K-14 (Kansas highway)

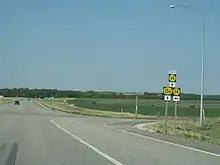
K-156 at junction with K-14 and K-14 Truck

K-14 continues north into the county and transitions from flat farmlands to open rolling hills before curving due north. After the highway crosses the Chikaskia River then Red Creek soon after. The highway then passes the community of Rago where it intersects K-42. K-14 advances north for where it crosses Rose Bud Creek. The highway then crosses Rose Bud Creek again later. The highway continues along the creek for and intersects SE 70 Street, where it crosses a Kansas and Oklahoma Railway track. The roadway then crosses Sand Creek and curves northwest. It continues for , crosses Hunter Creek, then curves north. The highway advances north for another approximately and enters the city of Kingman as Main Street. The highway soon crosses the Ninnescah River and has an at-grade crossing with a Kansas and Oklahoma Railway track. The highway continues north for then intersects US-54 and US-400 (D Avenue). K-14 turns east and begins to overlap US-54 and US-400 and after curves northeast. The roadway soon begins to pass Walnut Hill Cemetery and then exits the city about later. The highway continues northeast for , then curves east and becomes a four-lane limited access highway. The highway soon reaches a partial cloverleaf interchange with 40th Avenue. The roadway continues through rural farmland for and reaches a diamond interchange with 70th Avenue. It continues another and reaches another diamond interchange, where K-14 leaves US-54 and US-400 and resumes a north course. K-14 continues north through flat rural farmlands for then enters into Reno County.